Federation of Panamerica

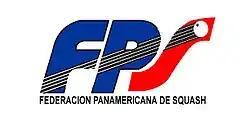

The Panamerican Squash Federation (FPS) was set up in 1989. It is the governing body of squash on the American Continent and shall at all times seek to advance competition in the sport of squash.